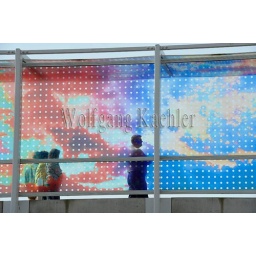
Usa, washington state, seattle, olympic sculpture park, seattle cloud cover, glass bridge by teresita fernandez, people